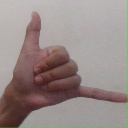
अक्षर: द